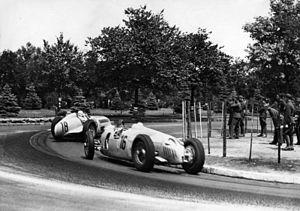
Le terme de Flèches d'Argent désigne les Mercedes-Benz et Auto Union ayant dominé les Grands Prix entre 1934 et 1939. Le nom, initialement donné par la presse allemande avant-guerre, a également été utilisé après-guerre pour désigner les Mercedes-Benz en Formule 1 et en Championnat du monde des voitures de sport, en 1954 et 1955, et l'est encore de nos jours, depuis le retour de Mercedes en tant que constructeur en Formule 1 en 2010 et qui domine sans interruption le championnat du monde depuis la saison 2014.
Otto Wilhelm Rudolf Caracciola, dit Rudolf Caracciola, né le 30 janvier 1901 à Remagen dans le royaume de Prusse, sous l'Empire allemand et mort le 28 septembre 1959 à Cassel dans la Hesse, en Allemagne de l'Ouest, est un coureur automobile et moto allemand puis suisse. Il est considéré comme l'un des plus grands pilotes de Grands Prix d'avant-guerre et reconnu pour son perfectionnisme. Son record de victoires au Grand Prix d'Allemagne est toujours inégalé en 2020.
Le premier Grand Prix de Hongrie s'est disputé sur le circuit de Népliget le 21 juin 1936. Il a été remporté par l'italien Tazio Nuvolari.
La Mercedes-Benz W25 est une automobile sportive de Grand Prix, développée par le constructeur allemand Mercedes-Benz au milieu des années 1930.
Bernd Rosemeyer, né le 14 octobre 1909 à Lingen et mort le 28 janvier 1938 sur l'autoroute Francfort-Darmstadt, est un pilote automobile allemand. Il est considéré comme l'un des plus grands pilotes de course d'avant-guerre. Pendant sa courte carrière, interrompue par un accident, il marqua le sport automobile et s'imposa comme un ténor de la discipline.